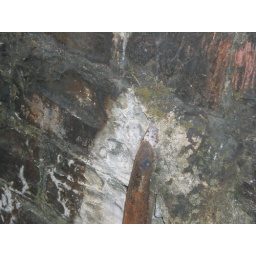
corrosion of metal in stone wall